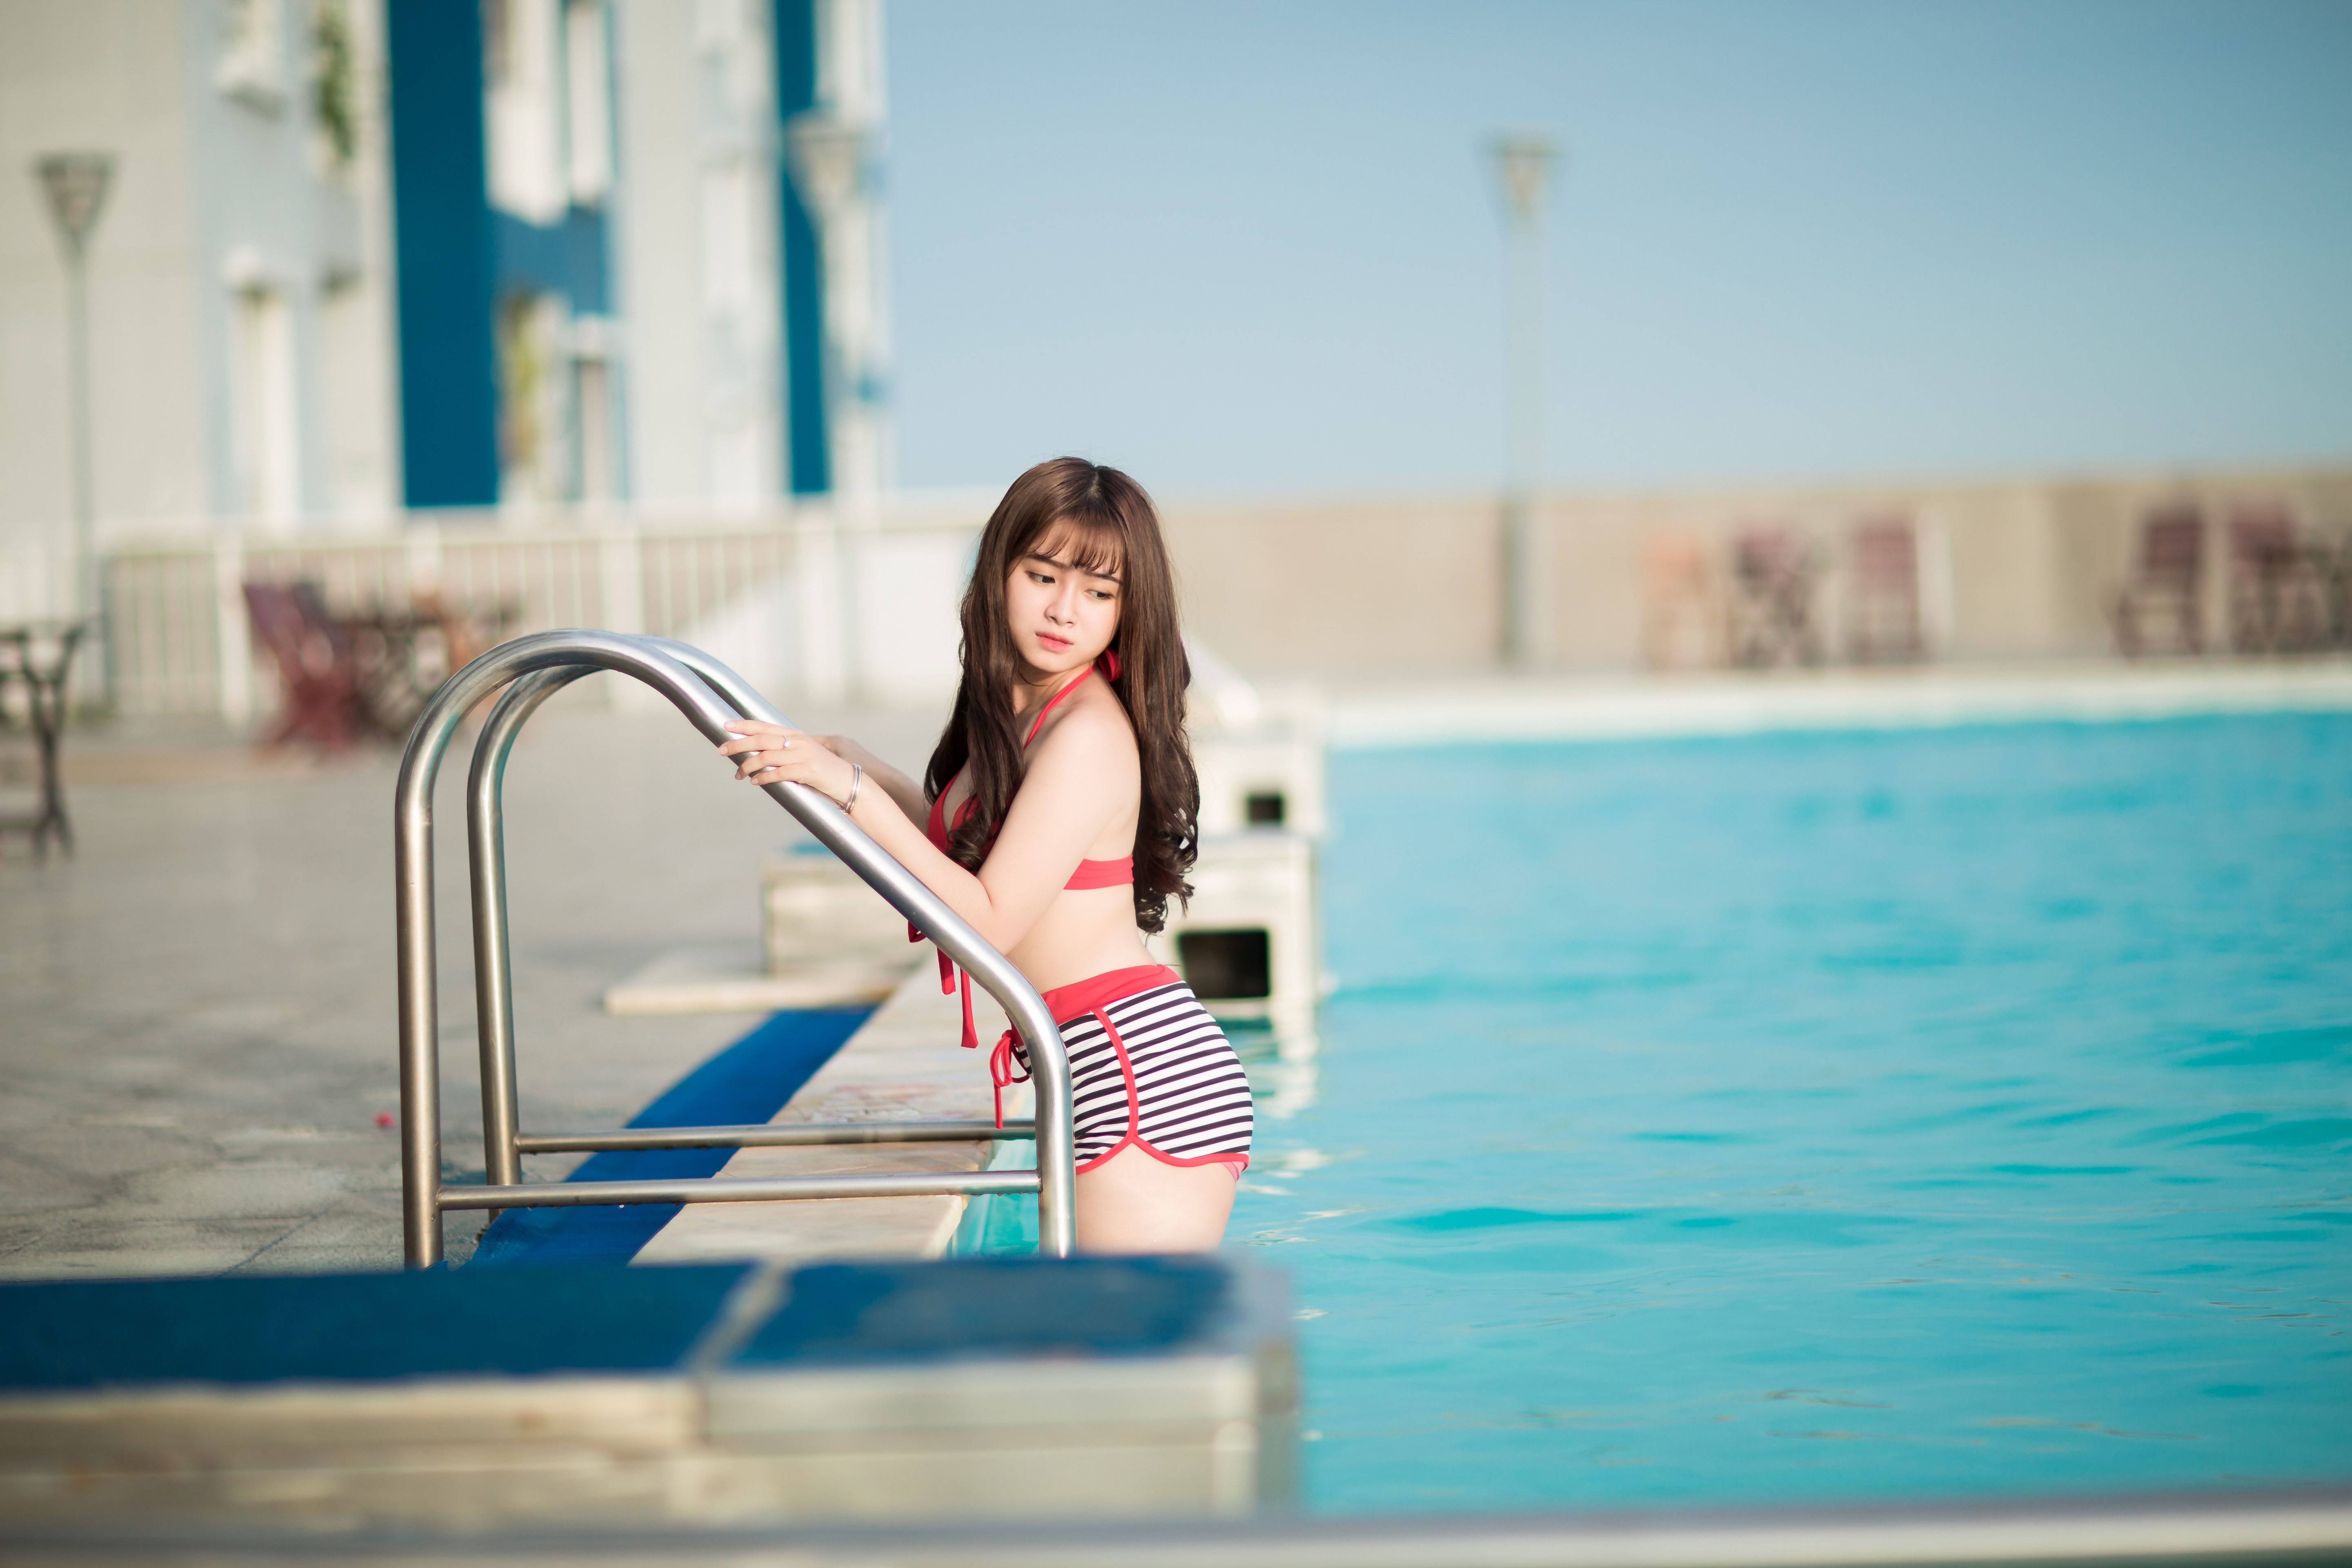
outdoor, girl, woman, photography, vacation, female, leg, model, young, fashion, blue, lifestyle, leisure, bikini, swimming, dress, women, photograph, beauty, photo shoot, human positions